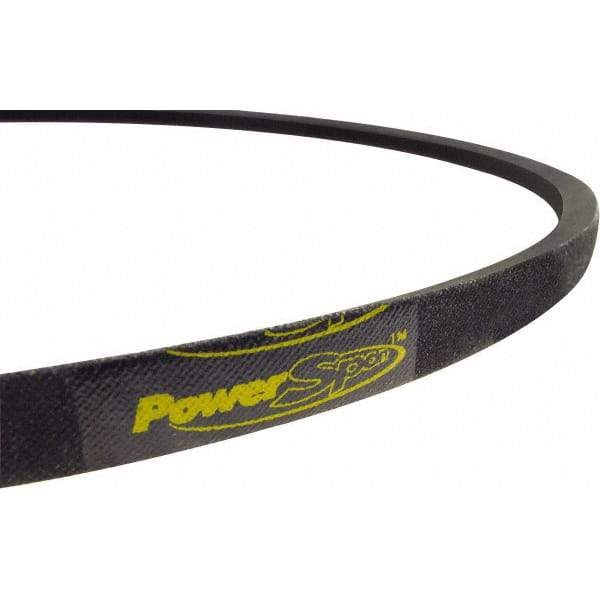
Value Collection - Section B, 82" Outside Length, V-Belt - Rubber, Classic, No. B79
Item #: 35386358 Brand: Value Collection Exact Tooling IR#: 04 Product Specifications Belt Style V-Belts Belt Section B Outside Length (Decimal Inch) 81.900 Belt Number B79 Belt Internal Length (Decimal Inch) 80.80 Material Rubber Style Classic
Brand: Value Collection
Category: Hardware > Hardware Accessories > Tool Storage & Organization > Tool & Equipment Belts > Electrician Belts